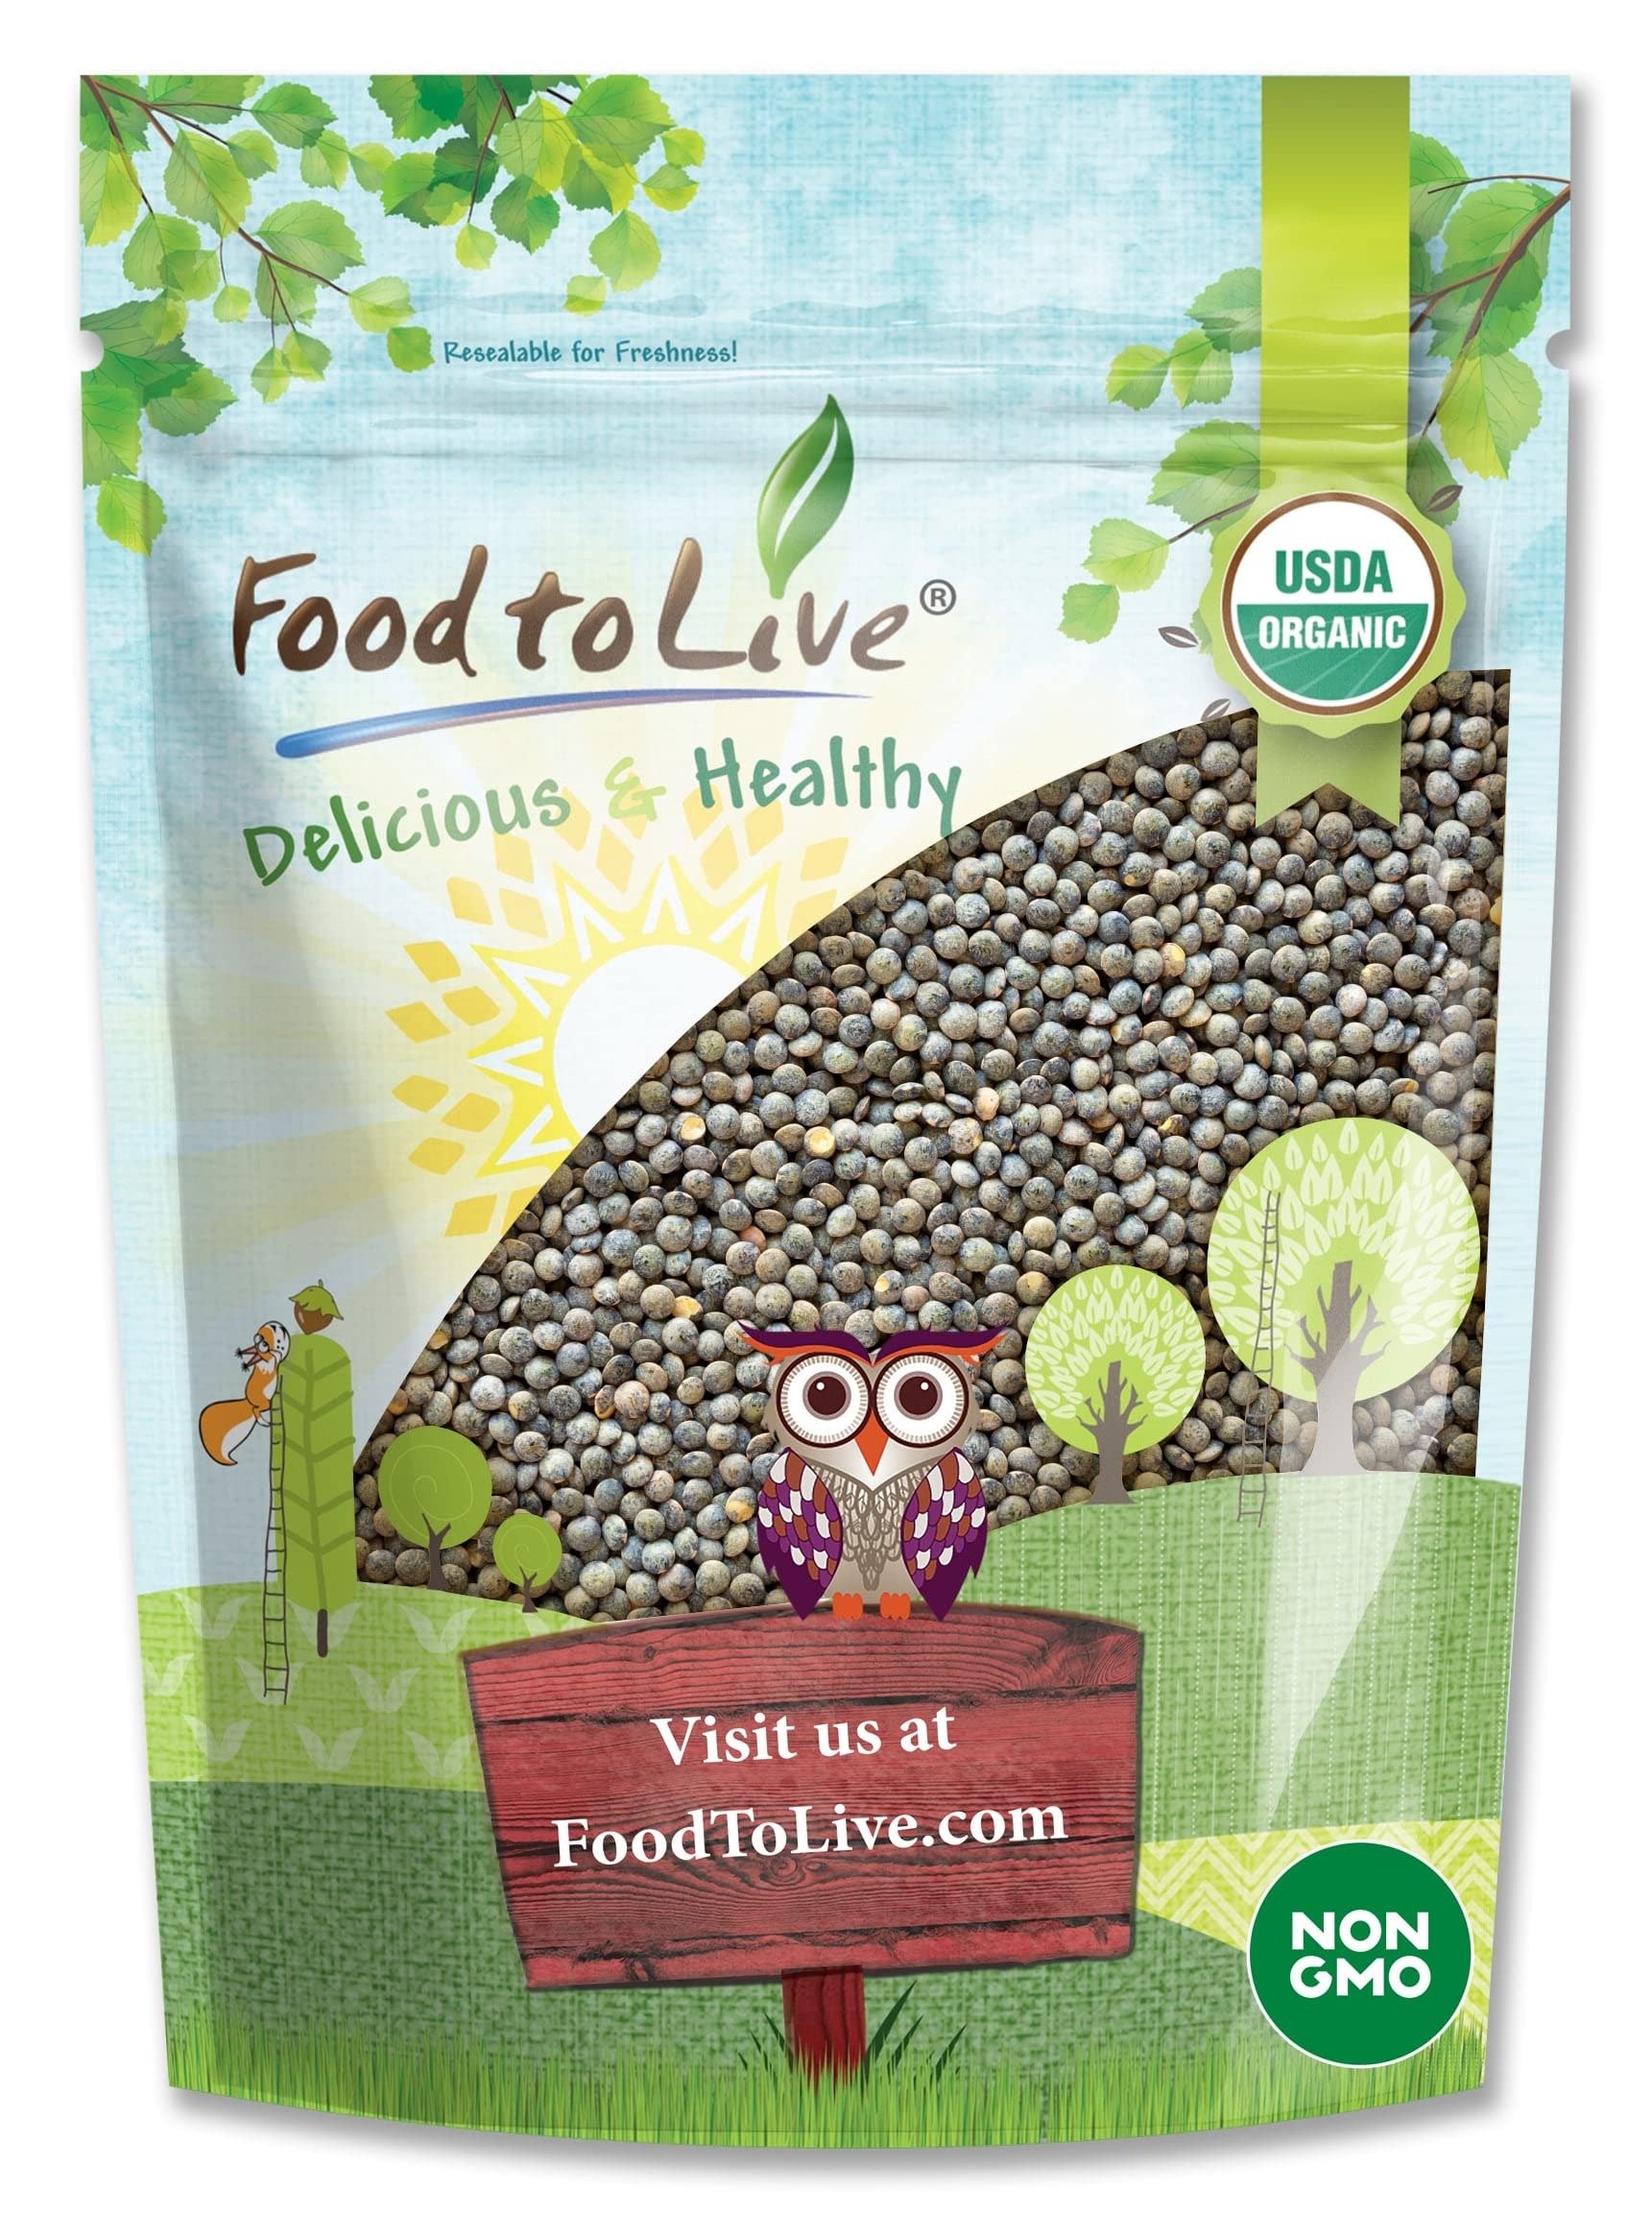
Item Name: Food to Live Organic French Green Lentils, 5 Pounds – Non-GMO, Whole Dry Beans, Raw, Sproutable, Vegan, Kosher, Bulk. Rich in Folate, Fiber, and Plant-Based Protein. Great for Soups, Chili and Curries
Bullet Point 1: ✔️PROTEIN AND FIBER SOURCE: Eat Organic French Green Lentils to enrich your diet with plant-based proteins and fiber.
Bullet Point 2: ✔️NUTRITIOUS AND TASTY: French organic lentils are rare and packed with essential nutrients, including B vitamins.
Bullet Point 3: ✔️PEPPERY SAVORY GOODNESS: Organic French lentils have a deliciously natural, spicy taste with notes of mineral and earth flavors.
Bullet Point 4: ✔️COOK FAST: No need for lengthy pre-soaking, you can cook French lentils and enjoy them in less than an hour.
Bullet Point 5: ✔️AMAZING IN MANY DISHES: Organic French Lentils used in Chilies, curries, and stews. Add them to hummus, burgers, salads, and lentil soups.
Value: 80.0
Unit: Ounce

Price: 40.54